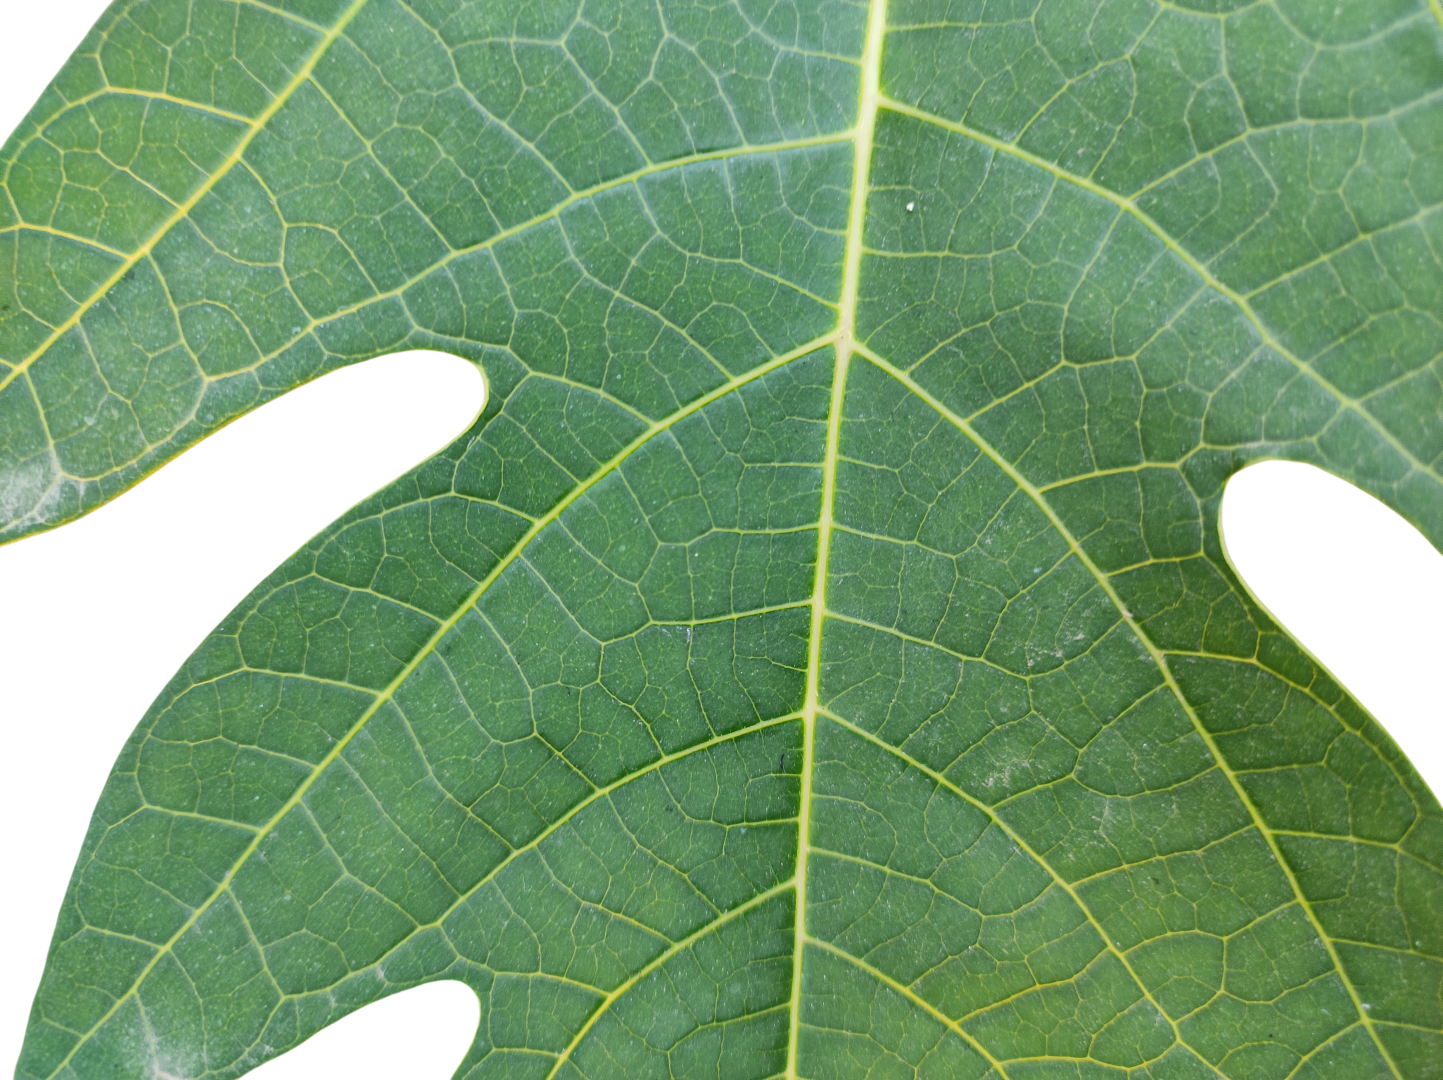
Crop: Papaya
Label: Healthy_leaf